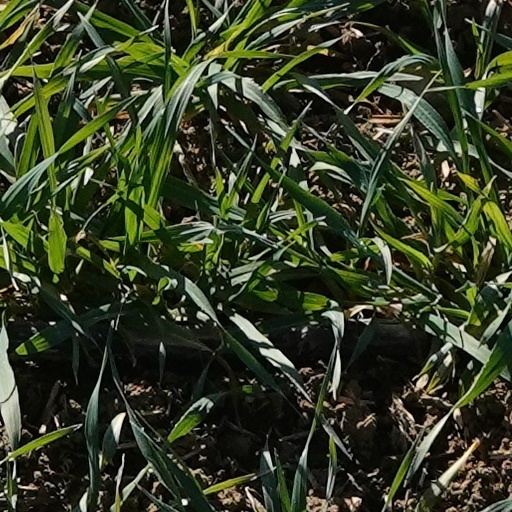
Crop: wheat